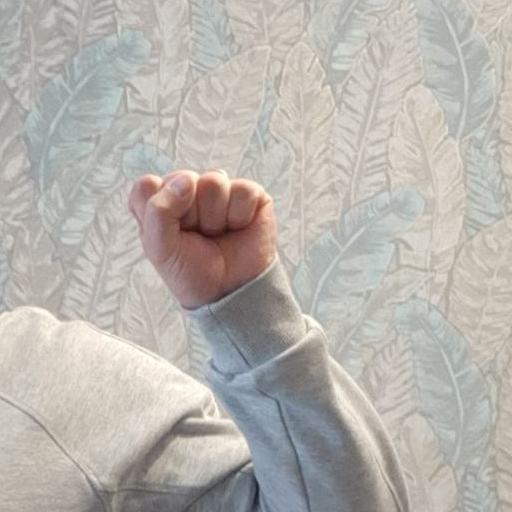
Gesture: fist